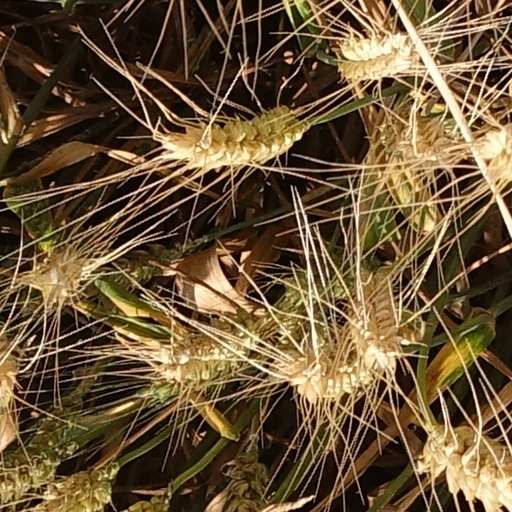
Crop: wheat